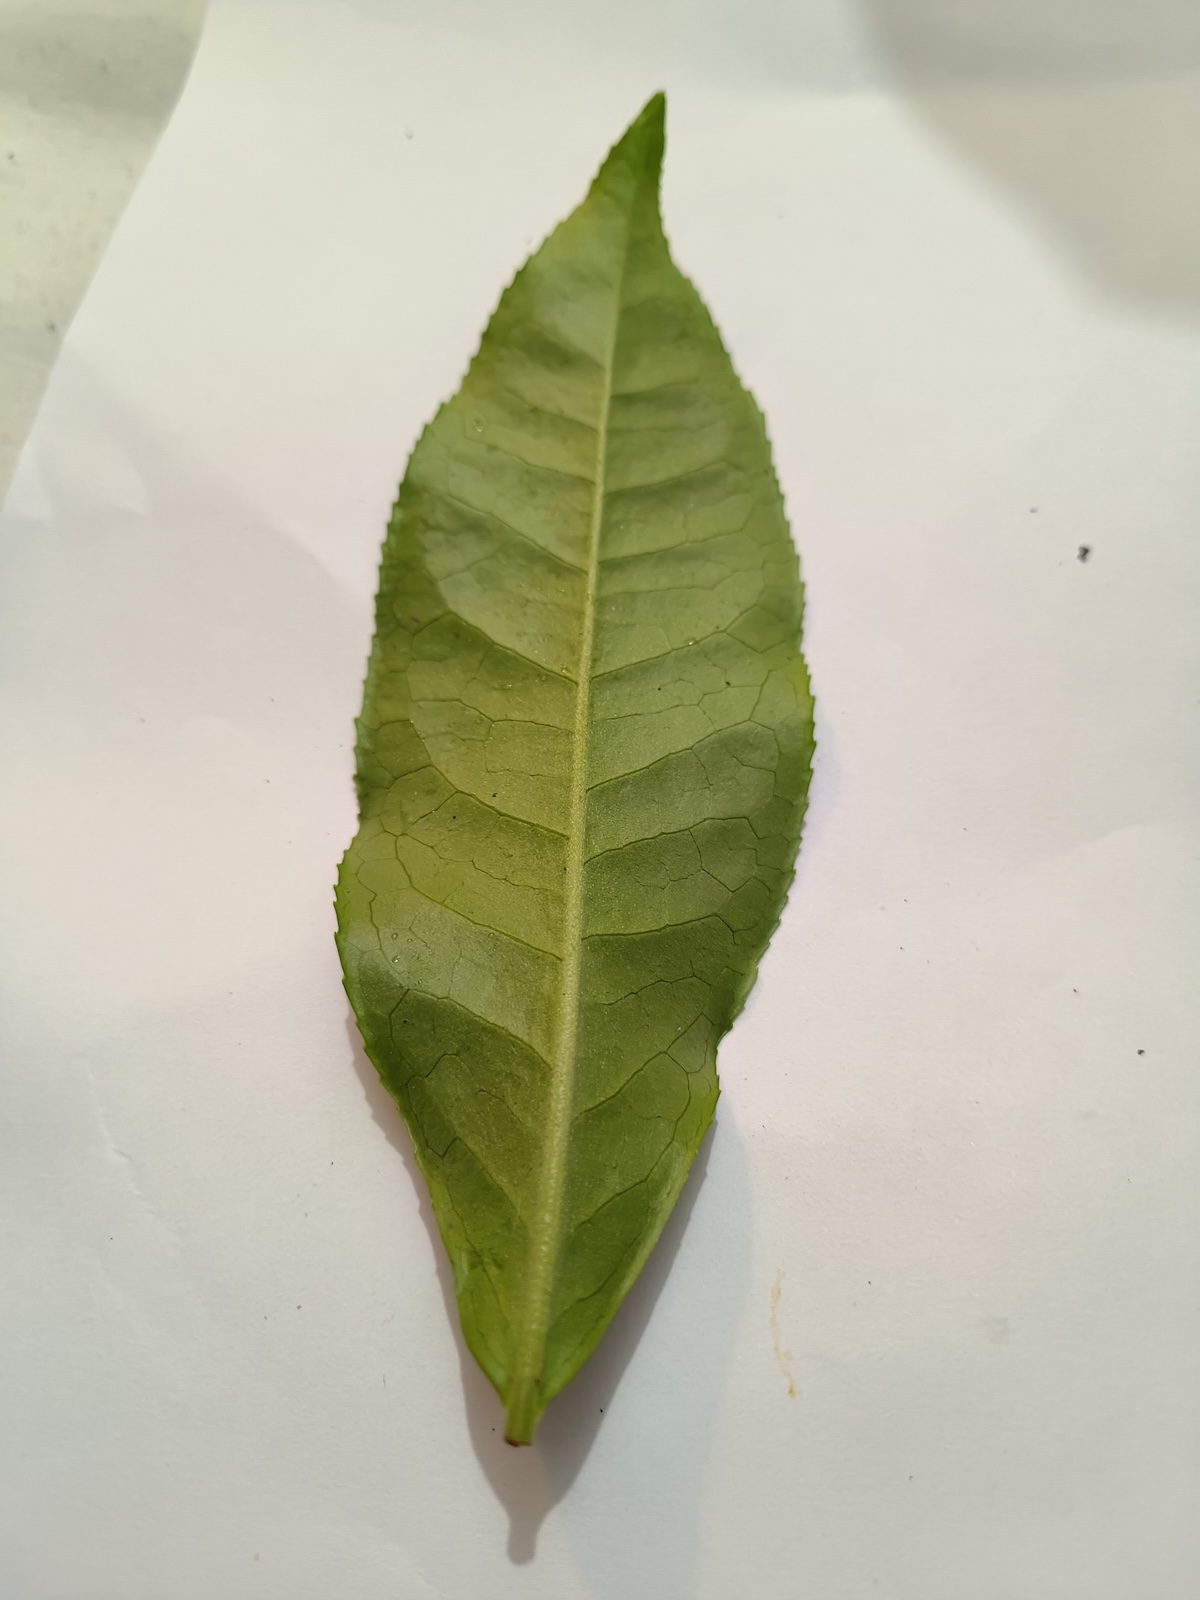
Label: Healthy leaf